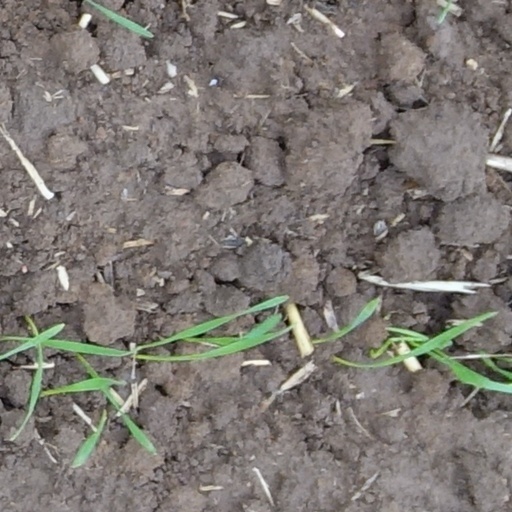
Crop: wheat